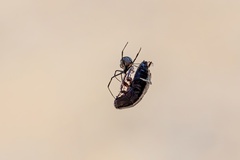
Species: Lactrodectus_hesperus